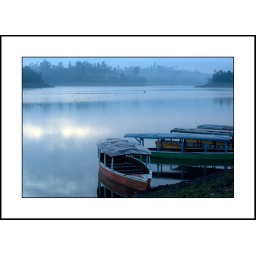
accompany by sleeping boats. whispers of morning wind. and blue colors of sunrise